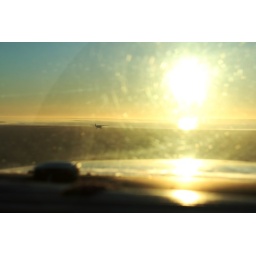
flying into the sun with tag along plane in foreground.